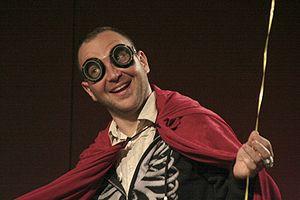
Cory Doctorow, né le 17 juillet 1971 à Toronto en Ontario, est un blogueur, journaliste et auteur de science-fiction canado-britannique. Favorable à des lois sur le droit d'auteur moins contraignantes, il travaille pour l'organisation Creative Commons et milite à l'Electronic Frontier Foundation. La gestion des droits numériques, le pair-à-pair et la gratuité sont des thèmes récurrents de son œuvre. Il est coauteur du blog Boing Boing et a été classé parmi les personnalités les plus influentes du web par le magazine Forbes.